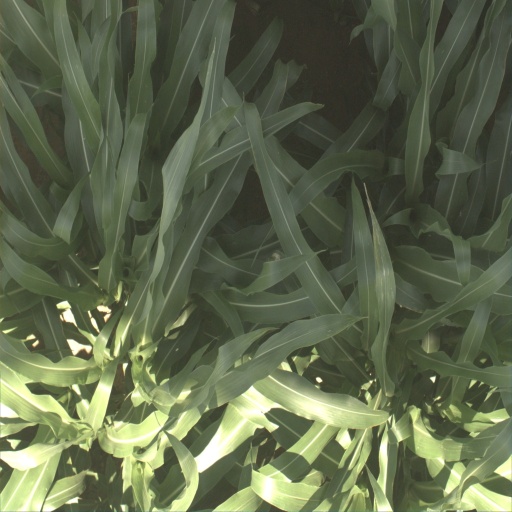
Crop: sorghum